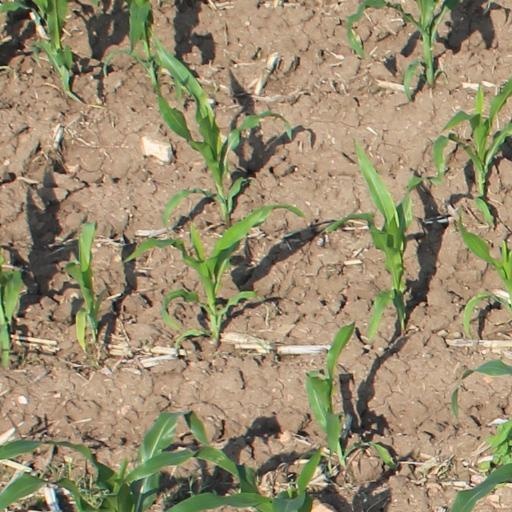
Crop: maize; corn